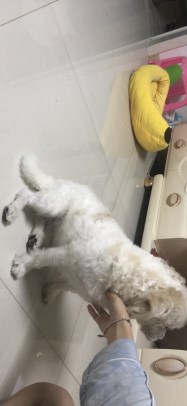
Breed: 3336-n000121-chinese_rural_dog